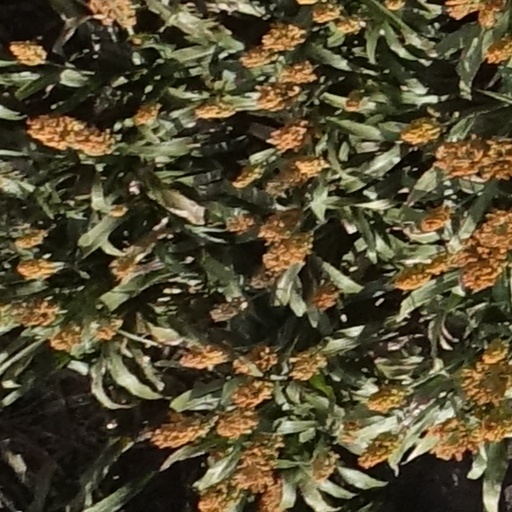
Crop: sorghum